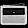
Label: Bag